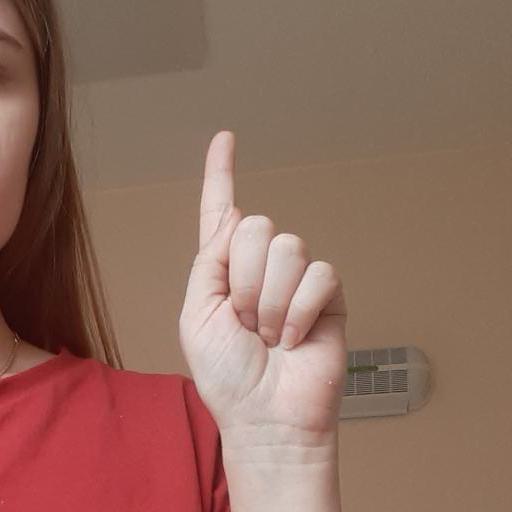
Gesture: one